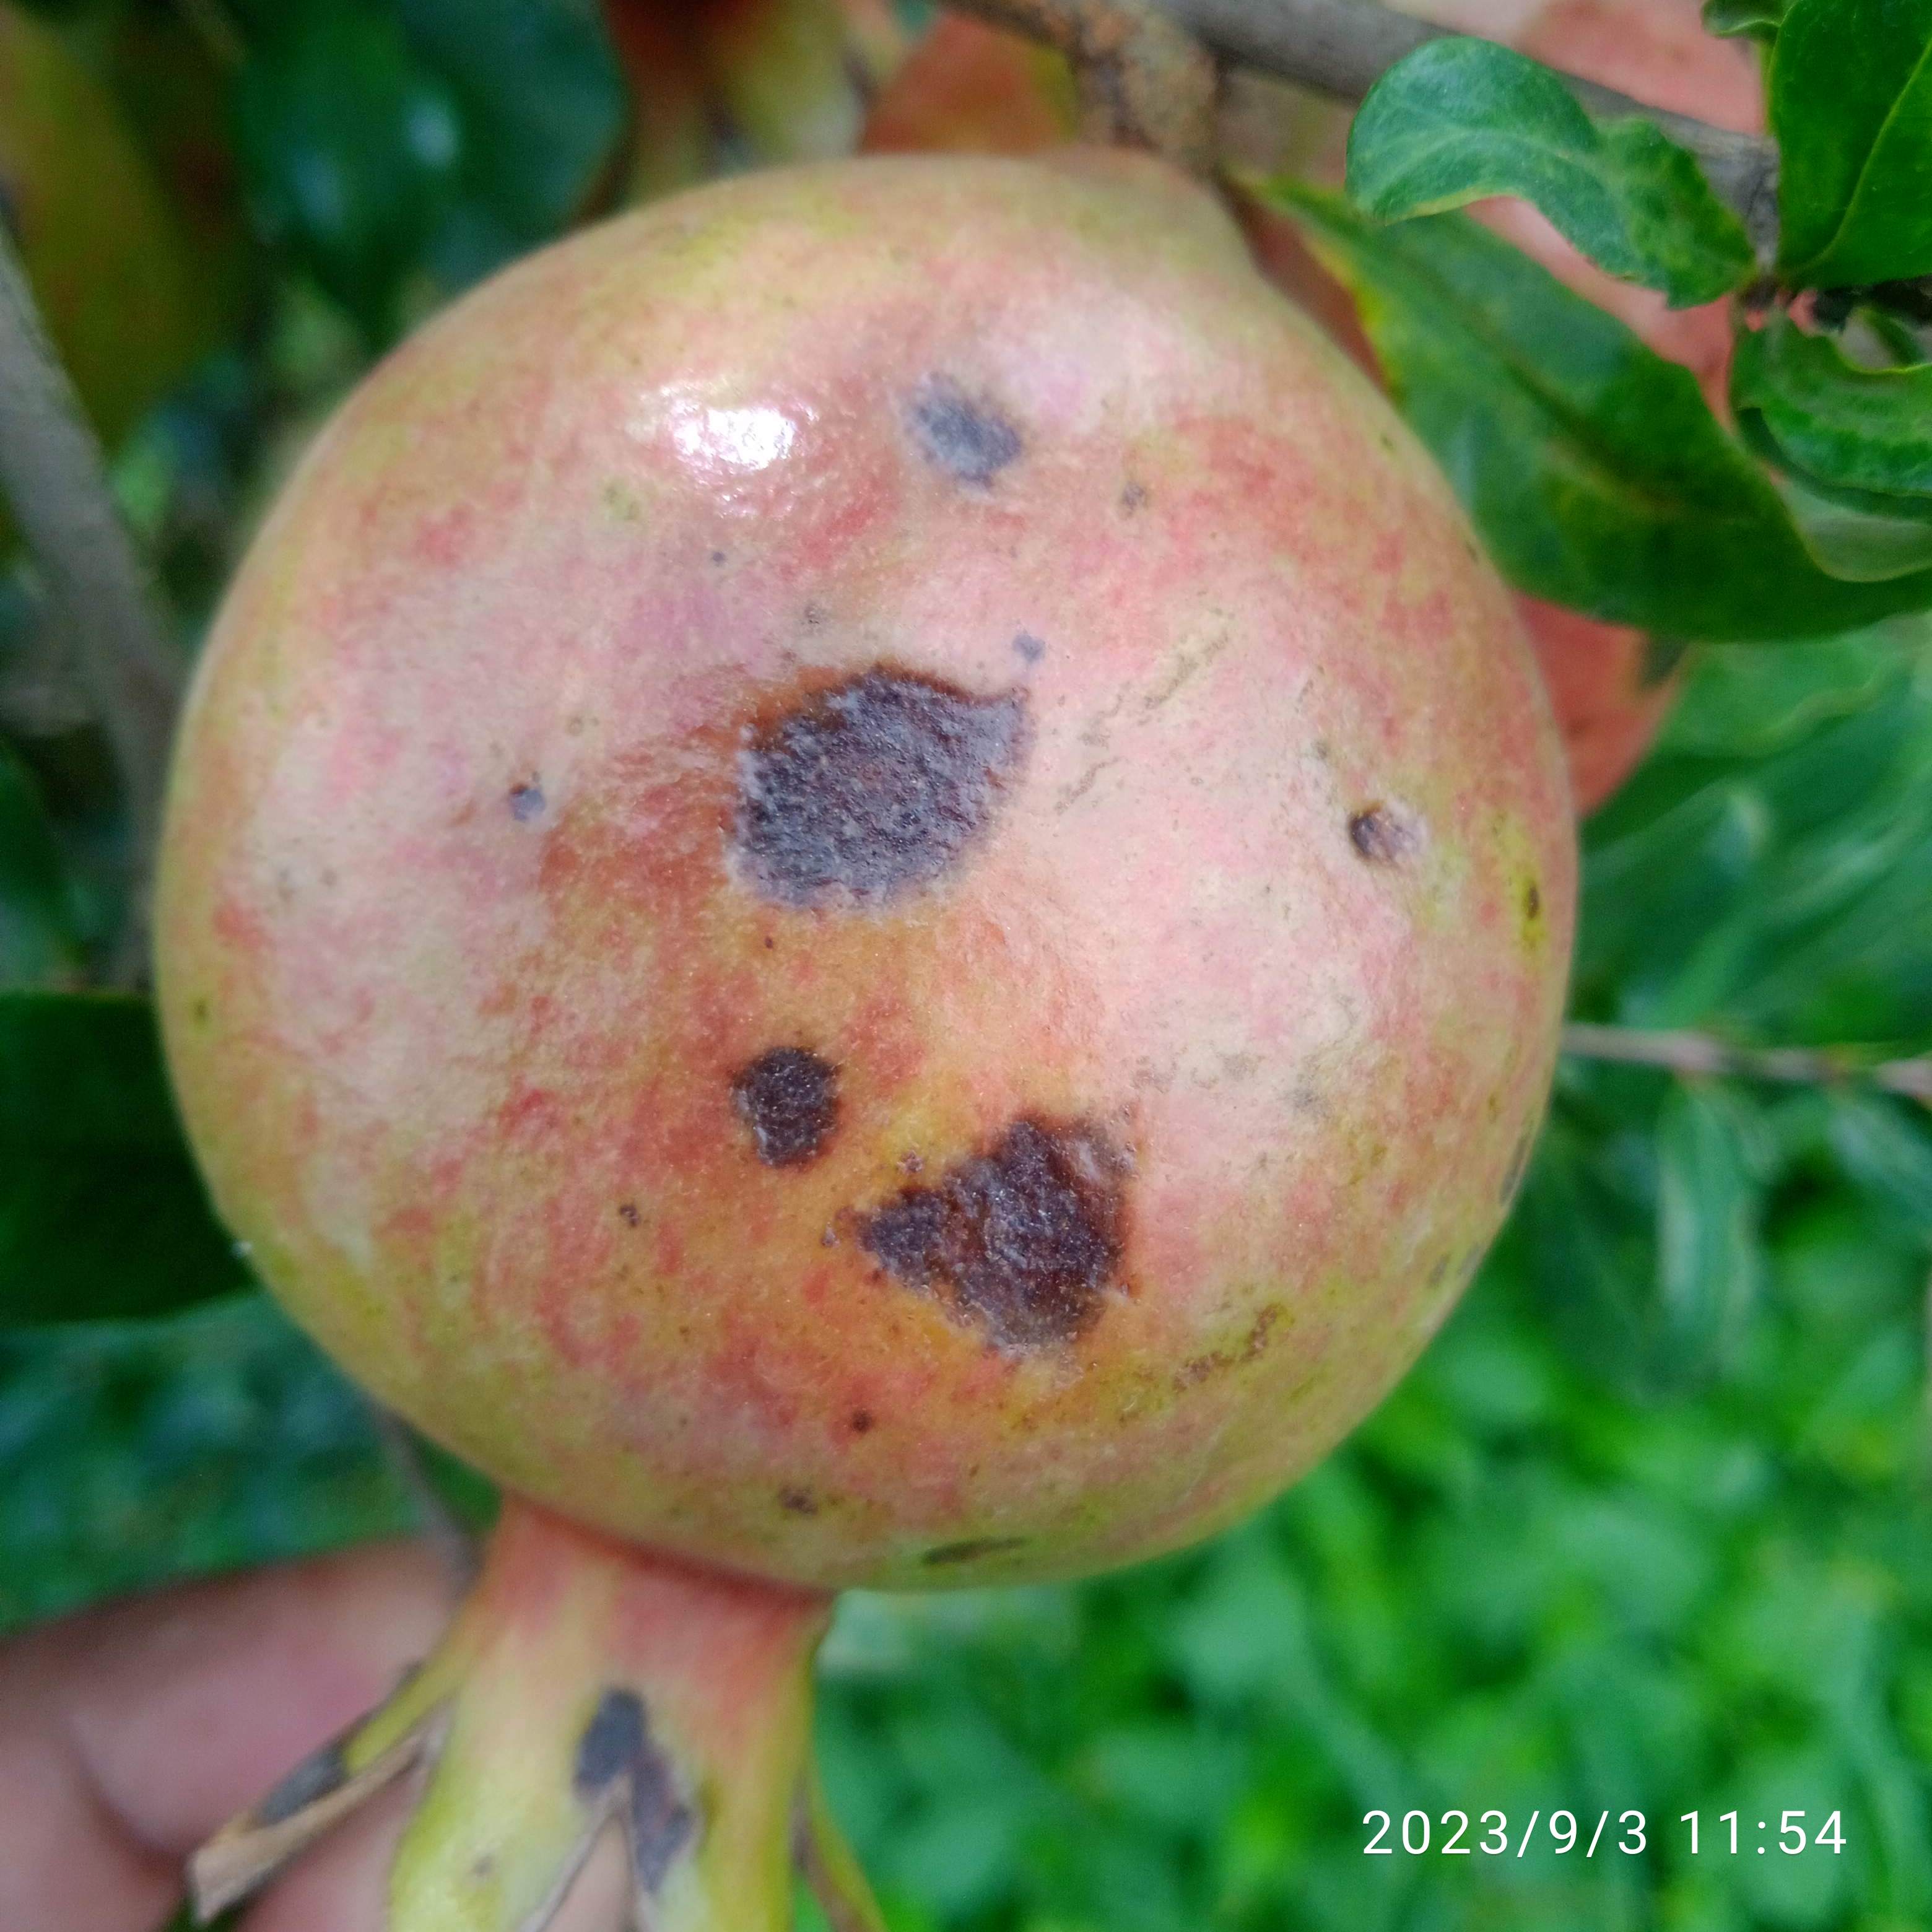
Label: Anthracnose